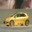
Label: automobile